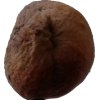
Label: peach